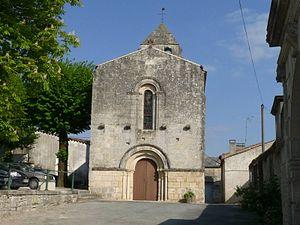
Eglise de St-Simon, Charente, France
Saint-Simon est une commune du Sud-Ouest de la France, située dans le département de la Charente.
Cet article recense les monuments historiques de la Charente, en France.